Brothers of Light

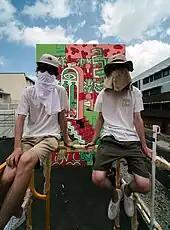
Brothers of Light at the IPAF festival in Martinique, 2019

Brothers of Light began their joint journey in 2015. Consisting of real-life siblings, Elna (born 1988) and Gab (born 1991), the duo grew up in the skateboarding scene in Jerusalem, which served as their first inspiration. The brothers first began painting on stickers and other small objects before moving onto small walls. Shortly after, they were drawn to larger surfaces.